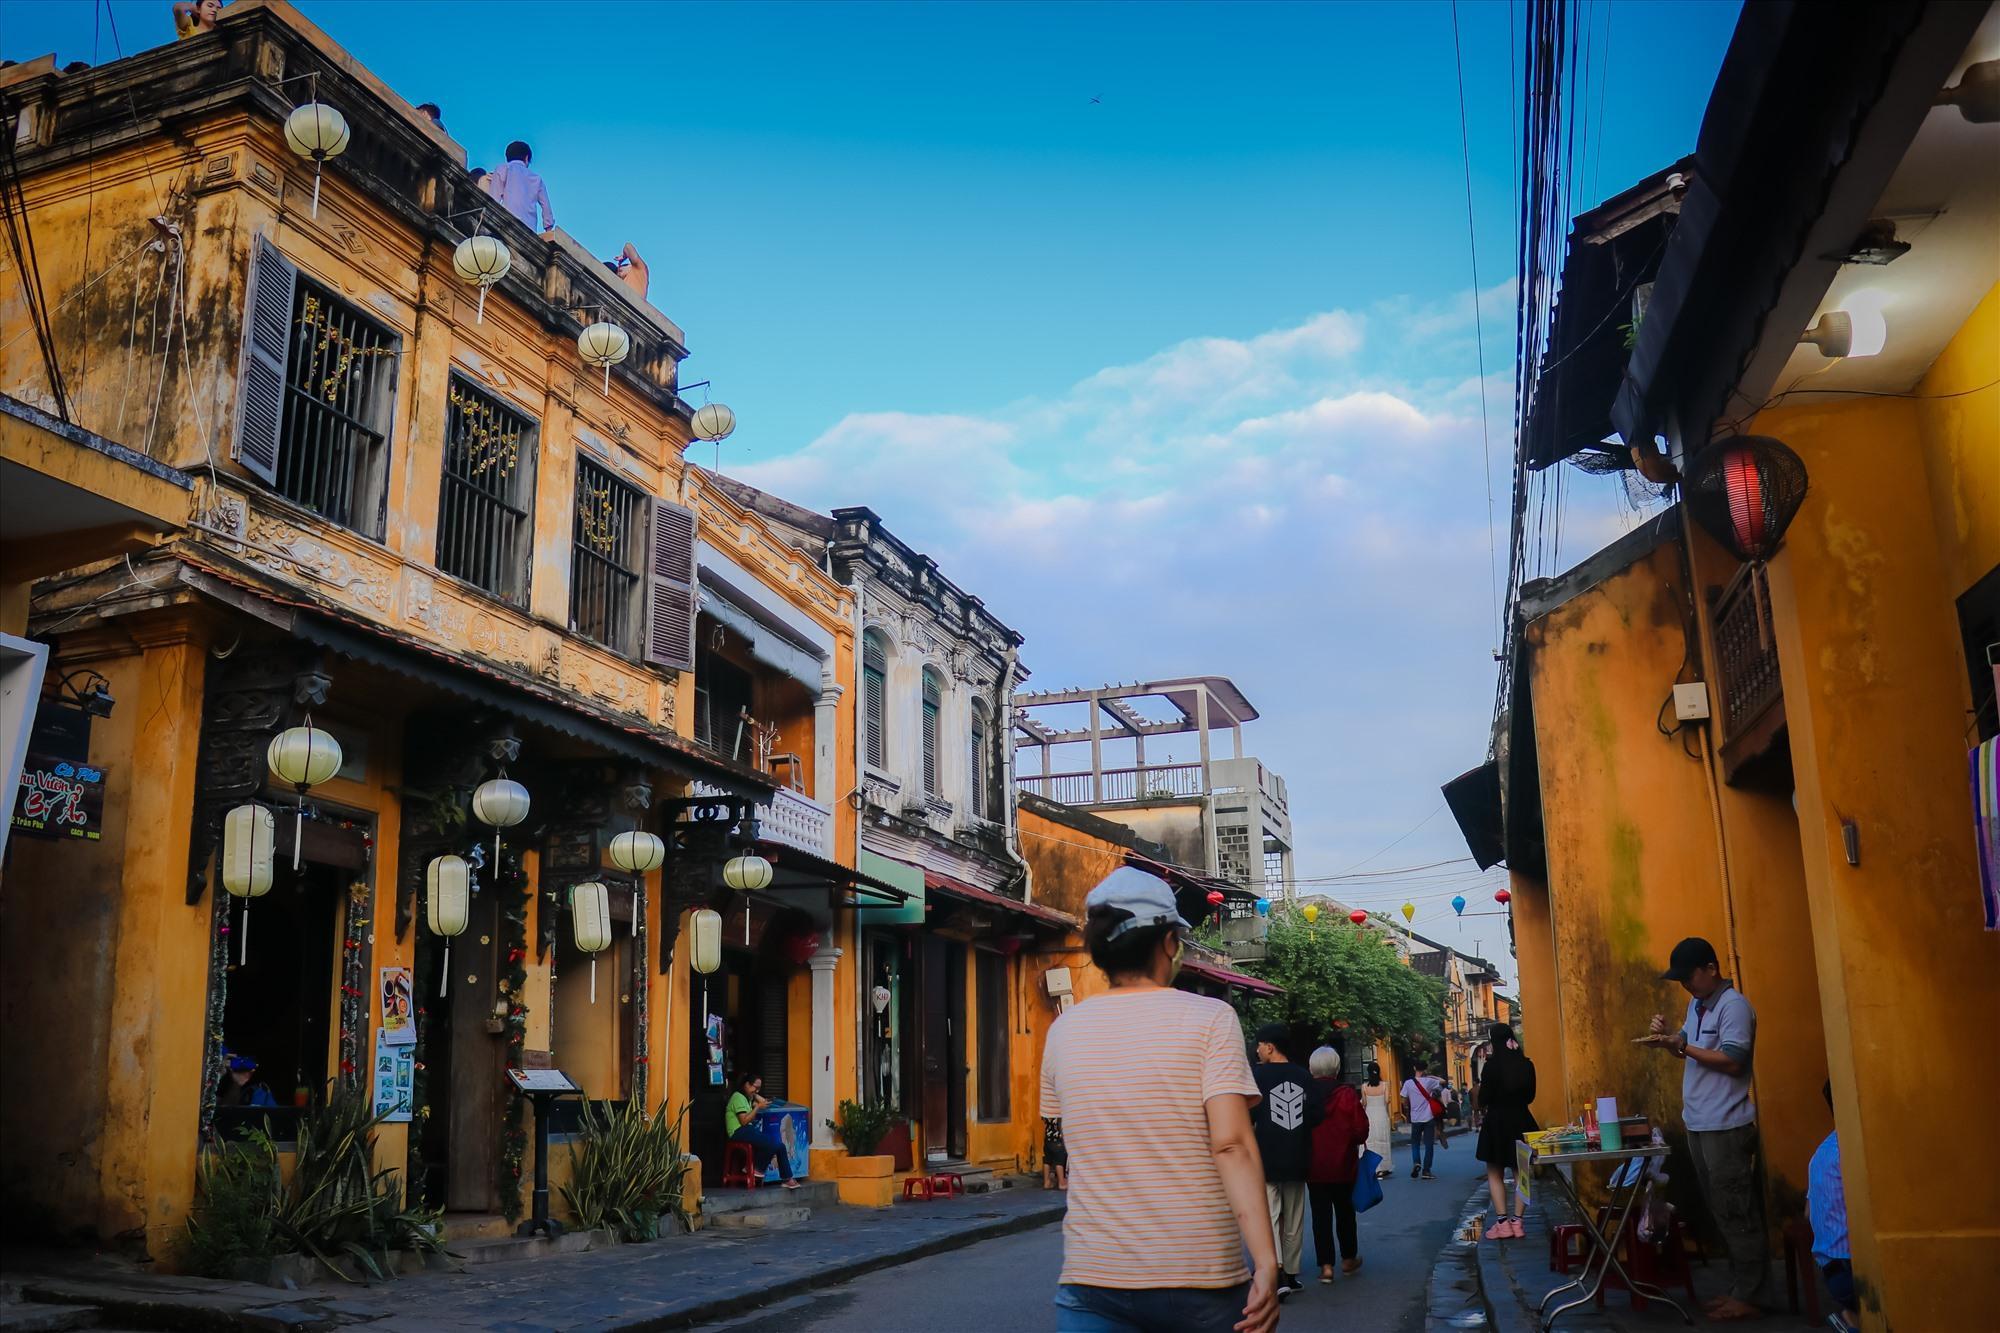
ngôi nhà đang có nhiều người chơi trên sân thượng có ba ô cửa sổ trên tầng hai